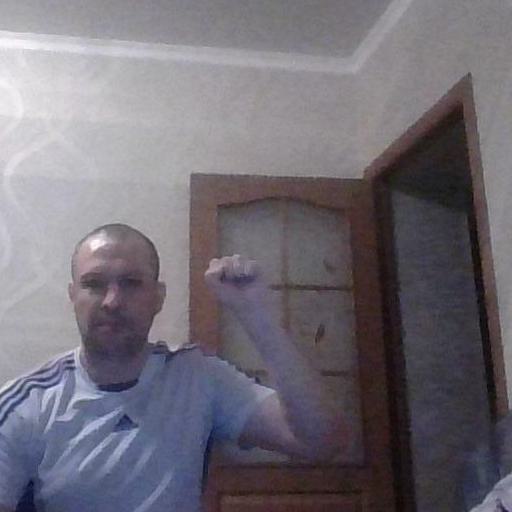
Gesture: fist